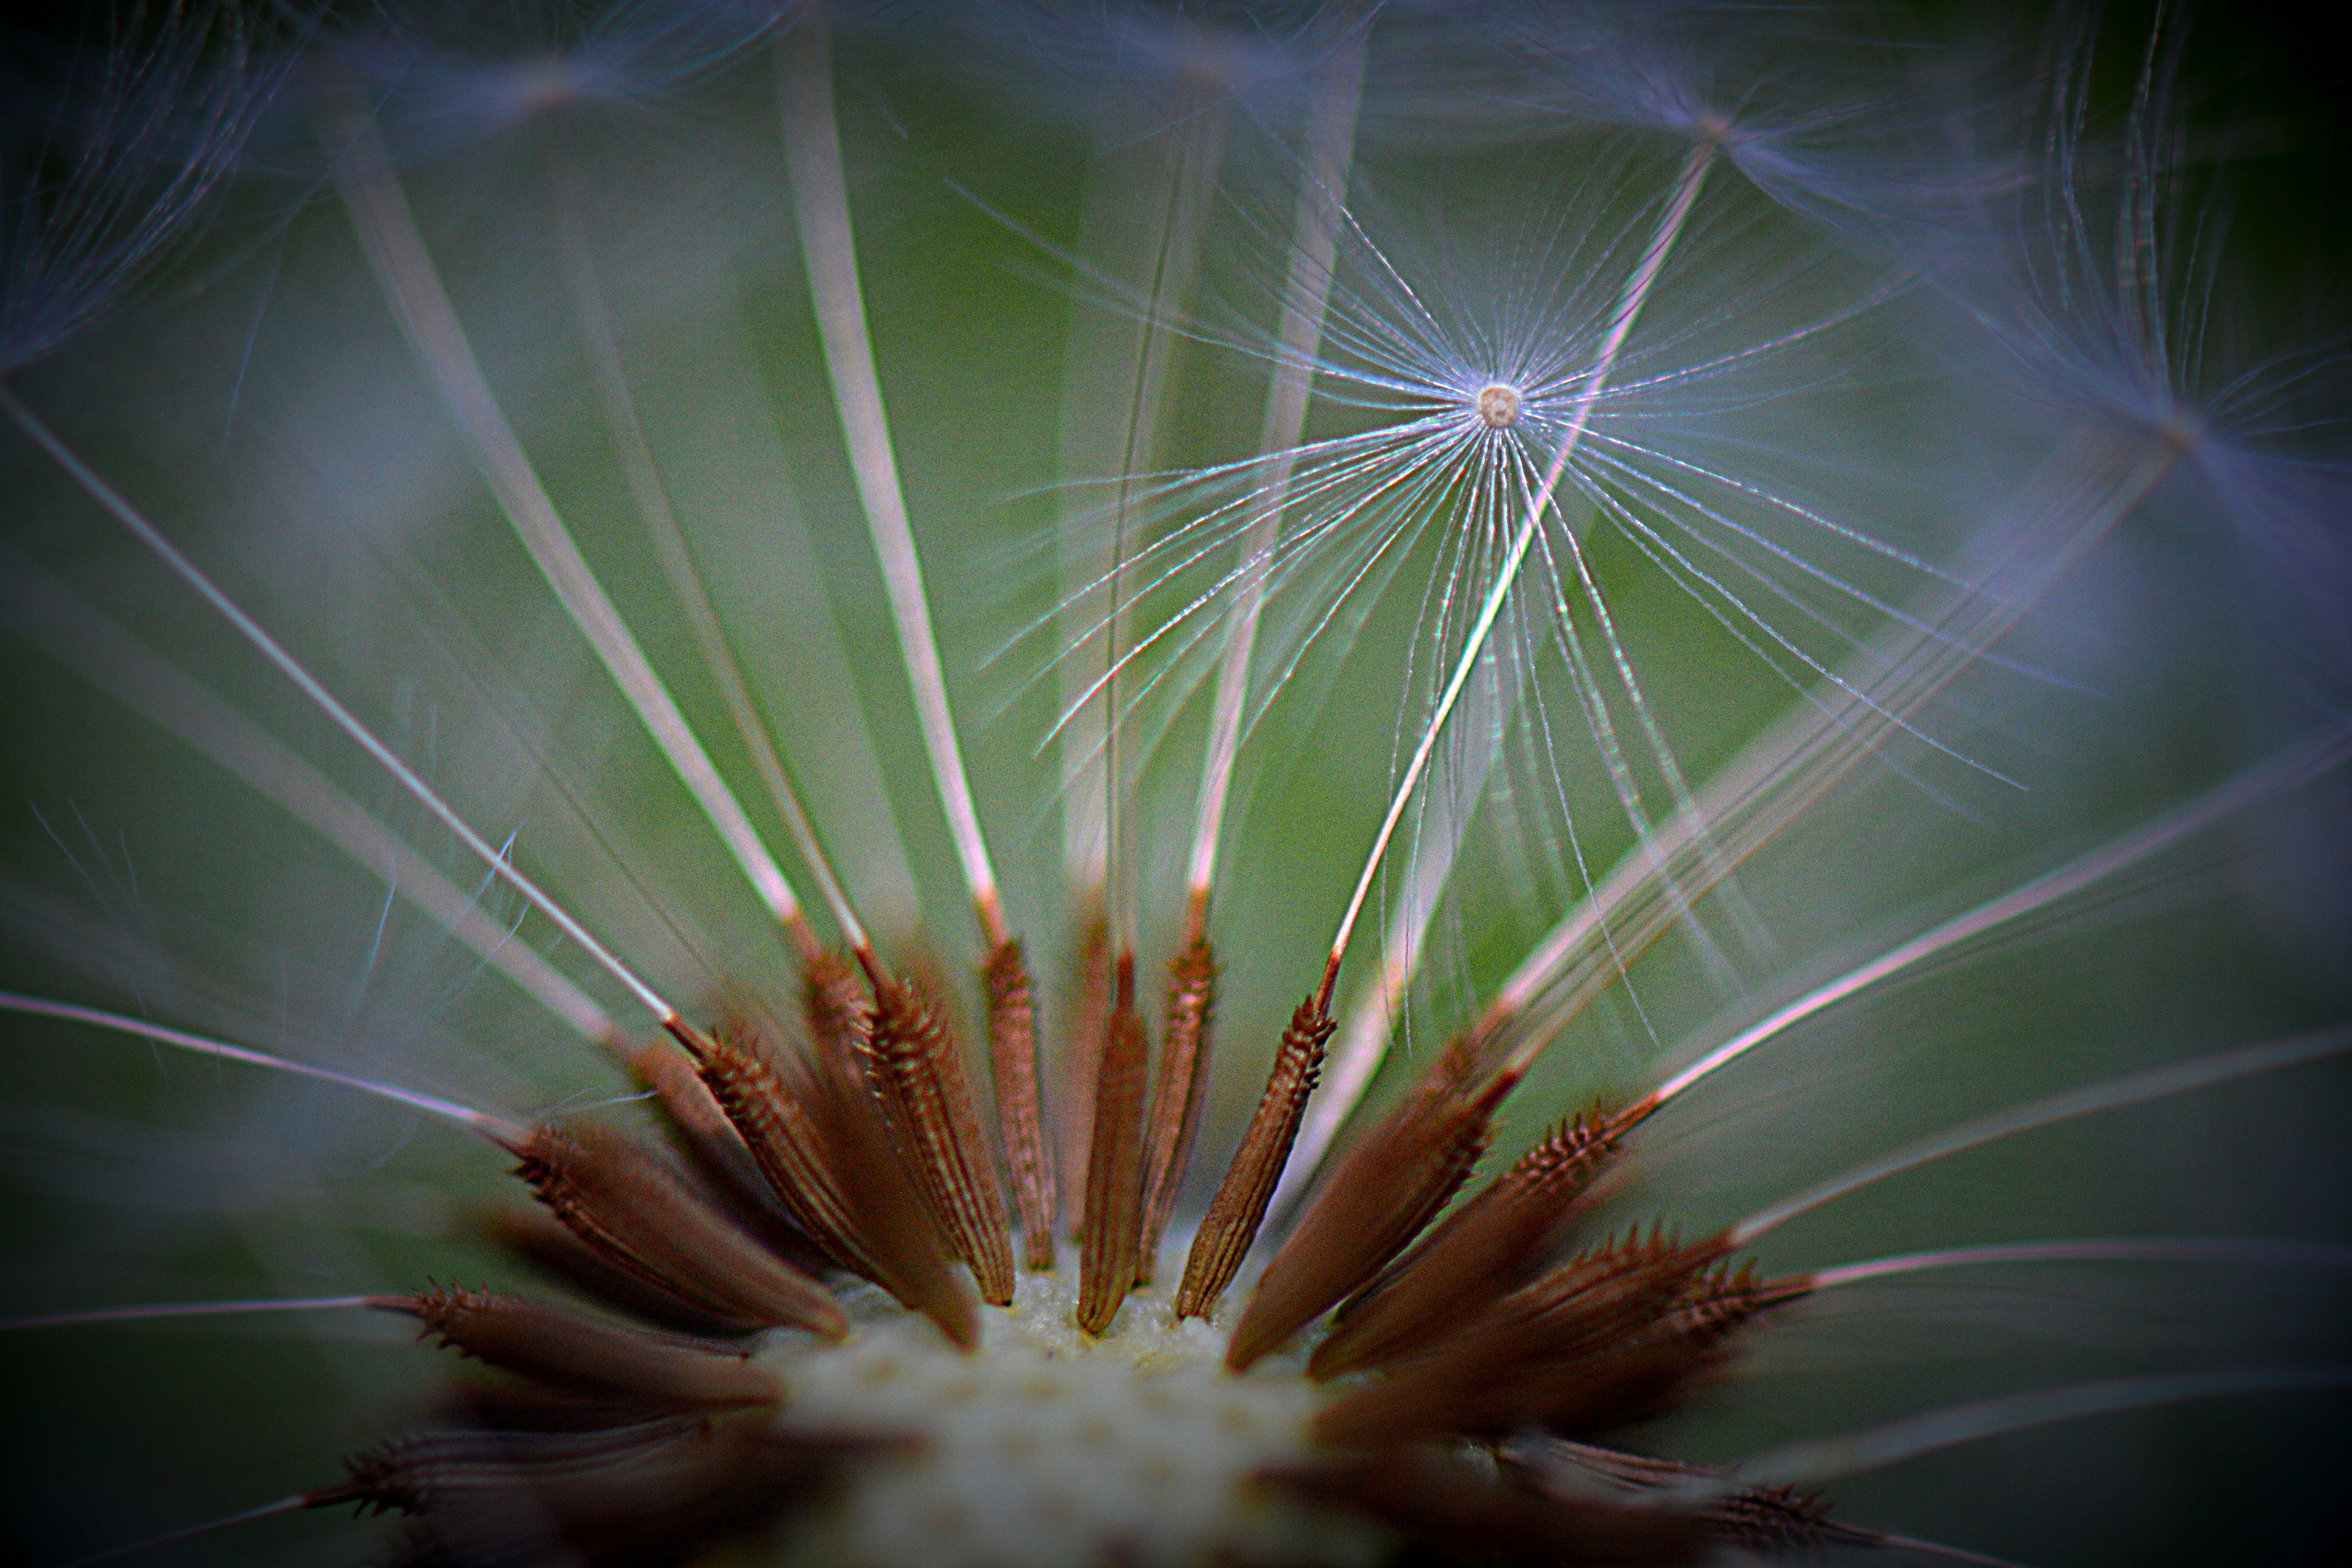
nature, cactus, plant, photography, dandelion, sunlight, leaf, flower, green, macro, botany, flora, close up, fluff, macro photography, flowering plant, plant stem, land plant, thorns spines and prickles